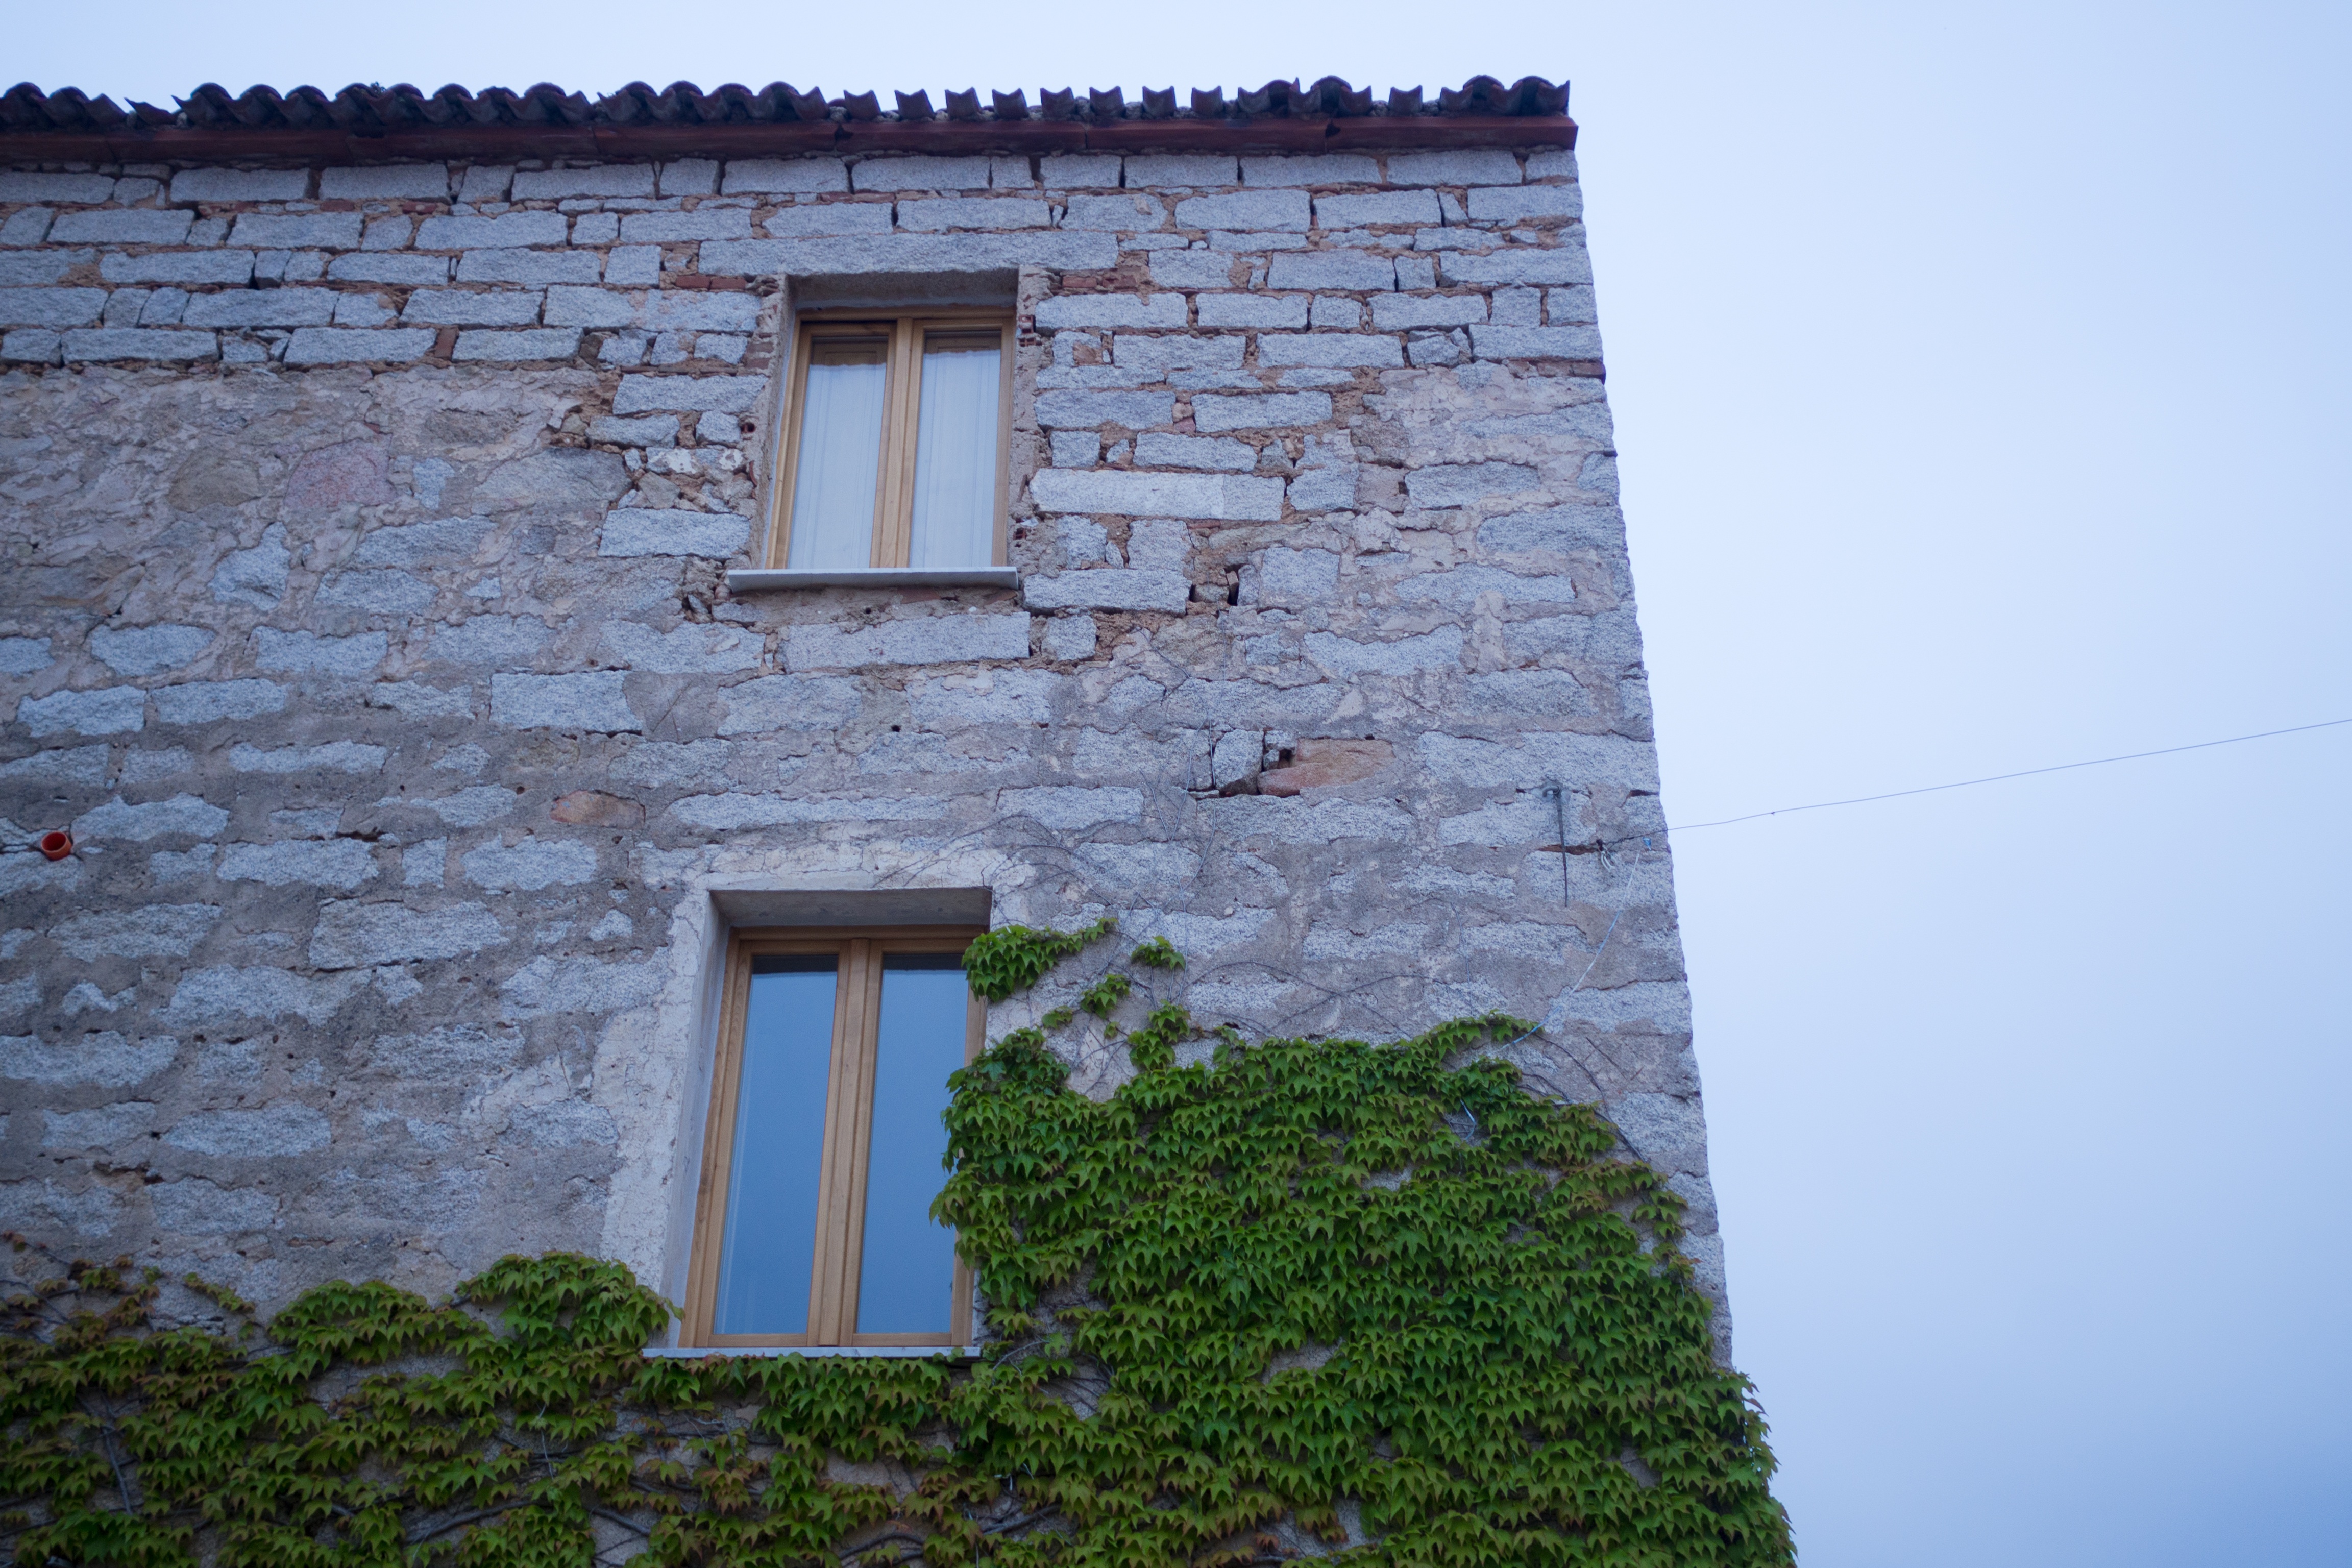
architecture, house, wall, monument, tower, landmark, facade, blue, chapel, memorial